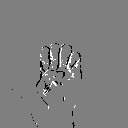
ASL letter: e